Indiana Massara

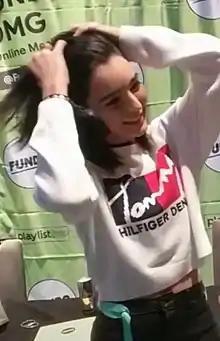
Massara in 2020

Indiana Marie Ella Massara (born 23 August 2002), sometimes shortened to just Indiana, is an Australian singer, actress, model, and Internet personality. Massara has been named one of Kiss FM's youngest New Next Up Artists.